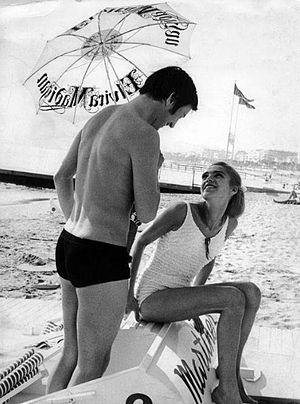
Thommy Berggren est un acteur suédois, né à Mölndal le 12 août 1937.
Pia Degermark, née le 24 août 1949 à Stockholm, est une actrice suédoise, connue pour avoir remporté le Prix d'interprétation féminine au Festival de Cannes en 1967.